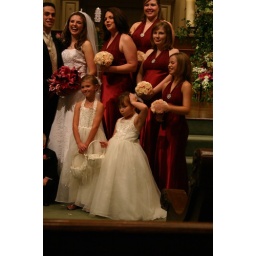
this flower girl doesnt look normal in any of the pictures :)